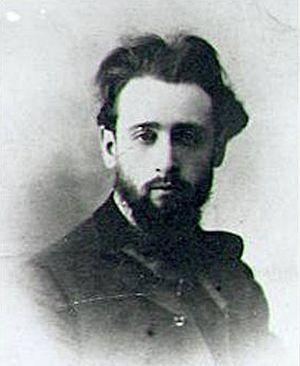
Albert Londres en 1923
Le prix Albert-Londres, créé en 1932 et décerné pour la première fois en 1933, couronne chaque année, à la date anniversaire de la mort d'Albert Londres, les meilleurs « Grands Reporters » francophones. Il se décline en trois catégories : Prix de la presse écrite, Prix audiovisuel, Prix du livre.
Albert Londres, né le 1ᵉʳ novembre 1884 à Vichy et mort le 16 mai 1932 dans le golfe d'Aden, au large du protectorat d'Aden, dans l'océan Indien, est un journaliste et écrivain français.
Alfred Lang-Willar, né le 20 janvier 1875 à Bâle, mort le 25 mai 1932 à Veroli est un homme d'affaires international et une personnalité du tout-Paris des années 1920. Sa disparition avec sa femme dans des circonstances tragiques a donné lieu à de nombreuses théories du complot.
Marie Bartête est une orpheline béarnaise qui, plongée dans la misère a été déportée au bagne de Saint-Laurent-du-Maroni pour un vol à l’étalage et est la dernière femme morte au bagne.
Jean-Henri-Auguste Pélissier, dit Henri Pélissier, né le 22 janvier 1889 à Paris et mort le 1ᵉʳ mai 1935 à Dampierre, est un cycliste français. Vainqueur du Tour de France 1923, il s'est également classé deuxième de l'épreuve en 1914 et y a remporté dix victoires d'étape en huit participations. Il est aussi le seul vainqueur français du Tour entre 1911 et 1930.
Un journaliste est une personne qui recueille ou recherche, vérifie et écrit puis distribue des informations sur tout type de support média.
Saint-Laurent-du-Maroni, appelé simplement Saint-Laurent, est une commune française située dans le département de la Guyane. En 2010, elle est la deuxième commune la plus peuplée de Guyane après Cayenne.
Créé en 1903 dans un contexte de développement du sport cycliste sous l'impulsion des organes de presse spécialisée et des industriels du cycle, le Tour de France est organisé par le journal L'Auto, dirigé par Henri Desgrange, afin de relancer les ventes du quotidien et d'affaiblir son concurrent, Le Vélo. Dès sa première édition, l'épreuve connaît un certain succès populaire et se voit reconduite l'année suivante. Malgré des accusations de tricherie envers certains coureurs ou des modifications fréquentes du règlement vivement critiquées comme la mise en place d'un classement par points à défaut d'un classement général au temps entre 1905 et 1912, le Tour de France devient peu à peu l'un des évènements sportifs les plus populaires en France et à l'étranger. Les performances des coureurs du Tour, ces « géants de la route », magnifiées et glorifiées par la narration de la course dans les journaux, puis des années plus tard à la TSF, contribuent à asseoir la réputation de l'épreuve.